EMD F40PH

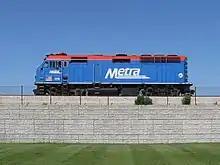
Metra EMD F40PHM-2 206 near Stuart Field in Chicago, Illinois

The design of the F40PH was based on the EMD GP40-2 freight road switcher locomotive and shared that locomotive's turbocharged EMD 645E3 V16 cylinder, two-stroke, water-cooled diesel engine (prime mover). The prime mover developed at 893 RPM. The main (traction) generator converts mechanical energy from the prime mover into electricity distributed through a high voltage cabinet to the traction motors. Each of the four traction motors is geared to a pair of driving wheels; the gear ratio determines the maximum speed of the locomotive. A standard F40PH has a gear ratio of 57:20, permitting a maximum speed of . Some Amtrak F40PHs were delivered with a 56:21 gearing for . The first 30 locomotives were built with a fuel tank. Subsequent units were built with a tank. Beginning with the EMD F40PH-2, introduced in 1985, the prime mover developed . Many of the original F40PHs were updated to match that output. The locomotives were long. A standard F40PH weighs .